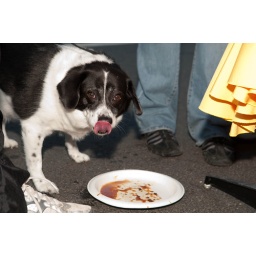
Sasha the dog enjoys her own plate during Wednesday evening's Taste Of Downtown in the East Village.